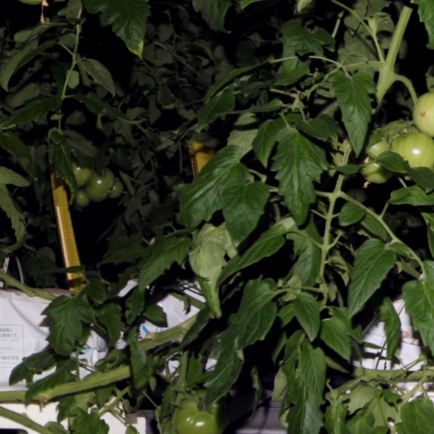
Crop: tomato